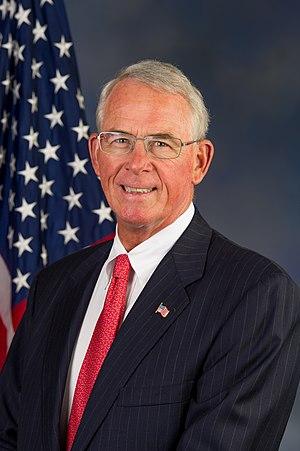
Francis Rooney, né le 4 décembre 1953 à Muskogee, est un homme politique américain, élu républicain de Floride à la Chambre des représentants des États-Unis lors des élections 2016.
Depuis 2013, l'État de Floride dispose de 27 représentants à la Chambre des représentants des États-Unis.